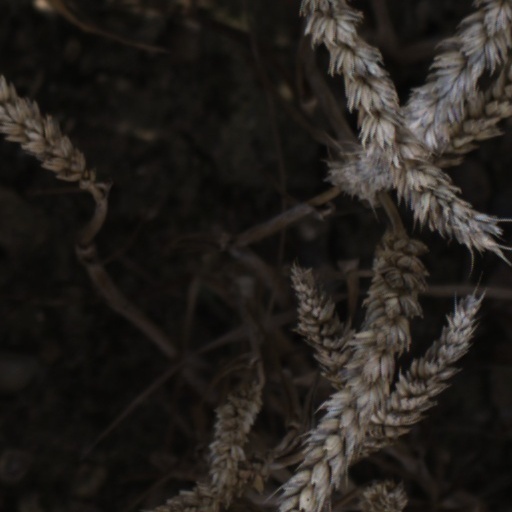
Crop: wheat